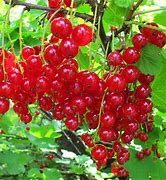
Label: redcurrant